The Devil Within (2010 film)

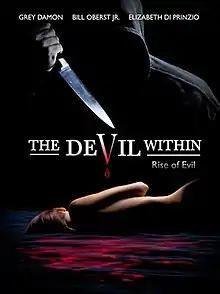
Film poster

The Devil Within (also known as The Devil Within: Rise of Evil) is a 2010 independent feature film directed by Tom Hardy and written by Matt Dean. The film follows 18 year-old Sirena's high school birthday pool party, which soon turns bloody as an unexpected guest begins murdering the teens one at a time. It received decent reviews from fans and the horror community.